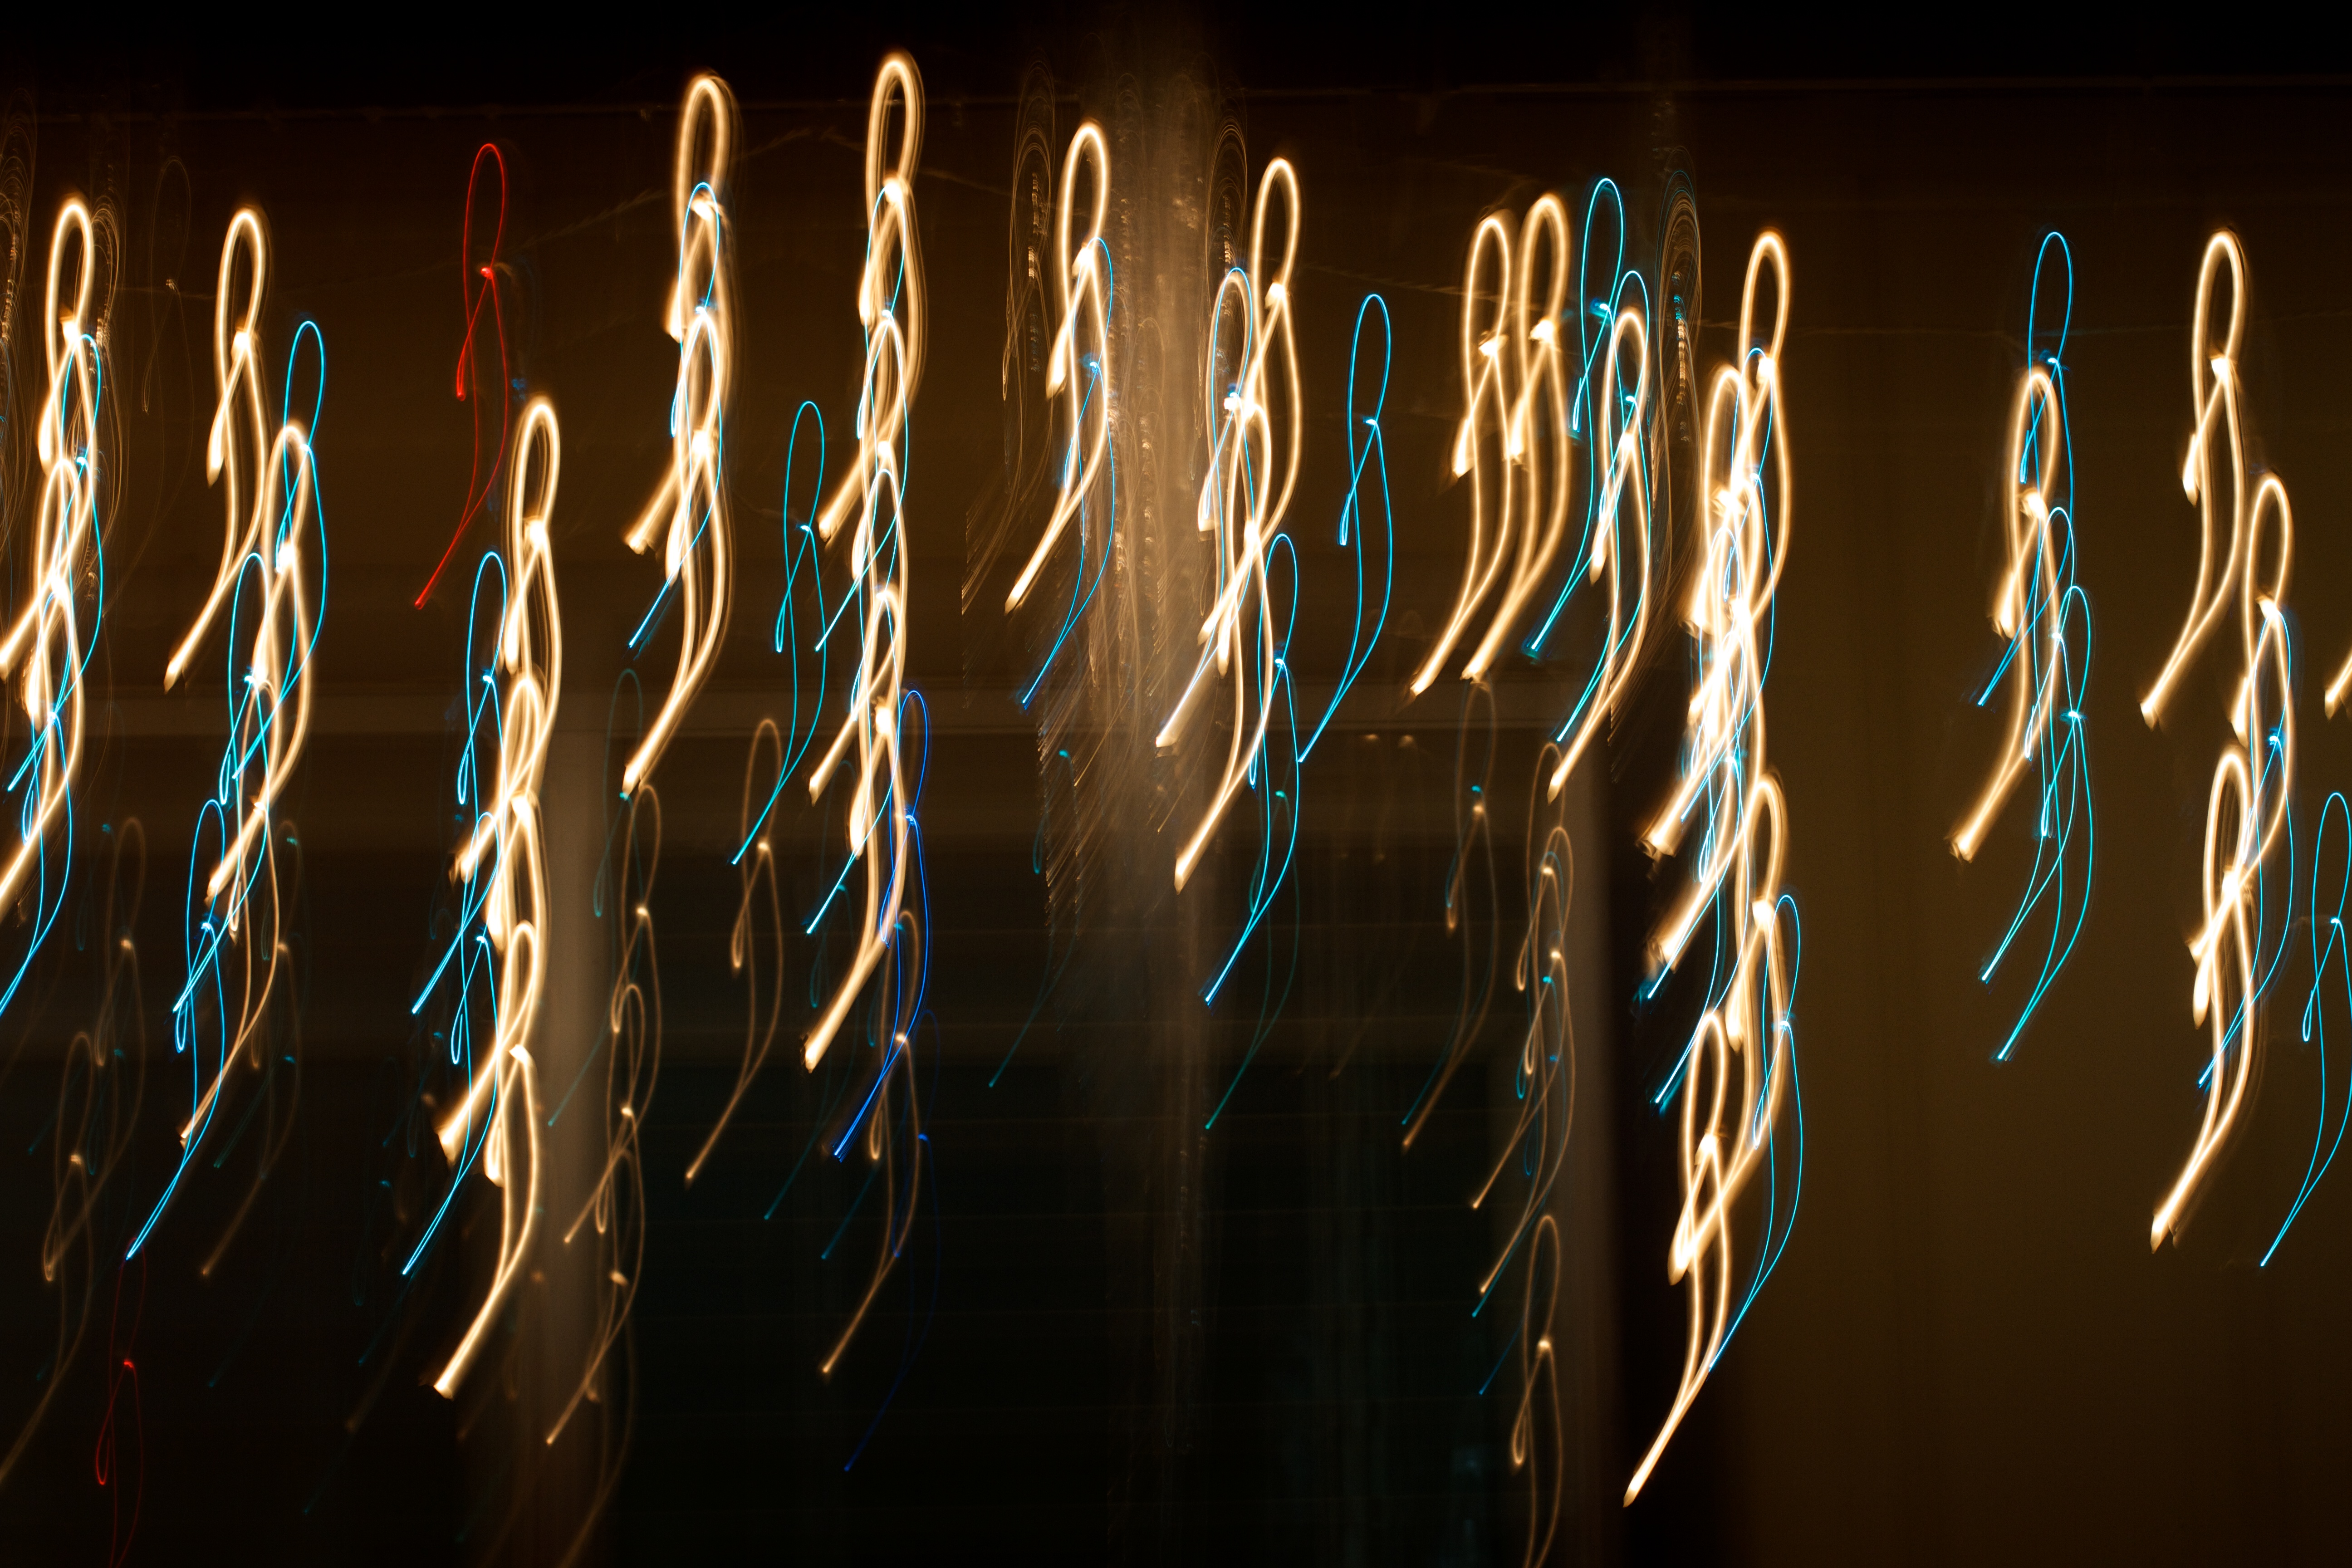
light, night, sparkler, reflection, flame, darkness, lighting, font, lightpainting, fireworks, christmas lights